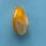
Maize quality: Good